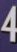
Number: 4